Ike Turner

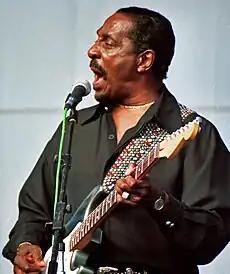
Ike Turner performing at the Long Beach Blues Festival in 1997

In March 1951, Turner and his band recorded the song "Rocket 88" at Memphis Recording Service. Turner's vocalist Johnny O'Neal had left to sign a solo contract with King Records, so Jackie Brenston, a saxophonist in the Kings of Rhythm, sang lead vocals while Turner was on piano. "Rocket 88" is notable among other things for Willie Kizart's distorted guitar sound.